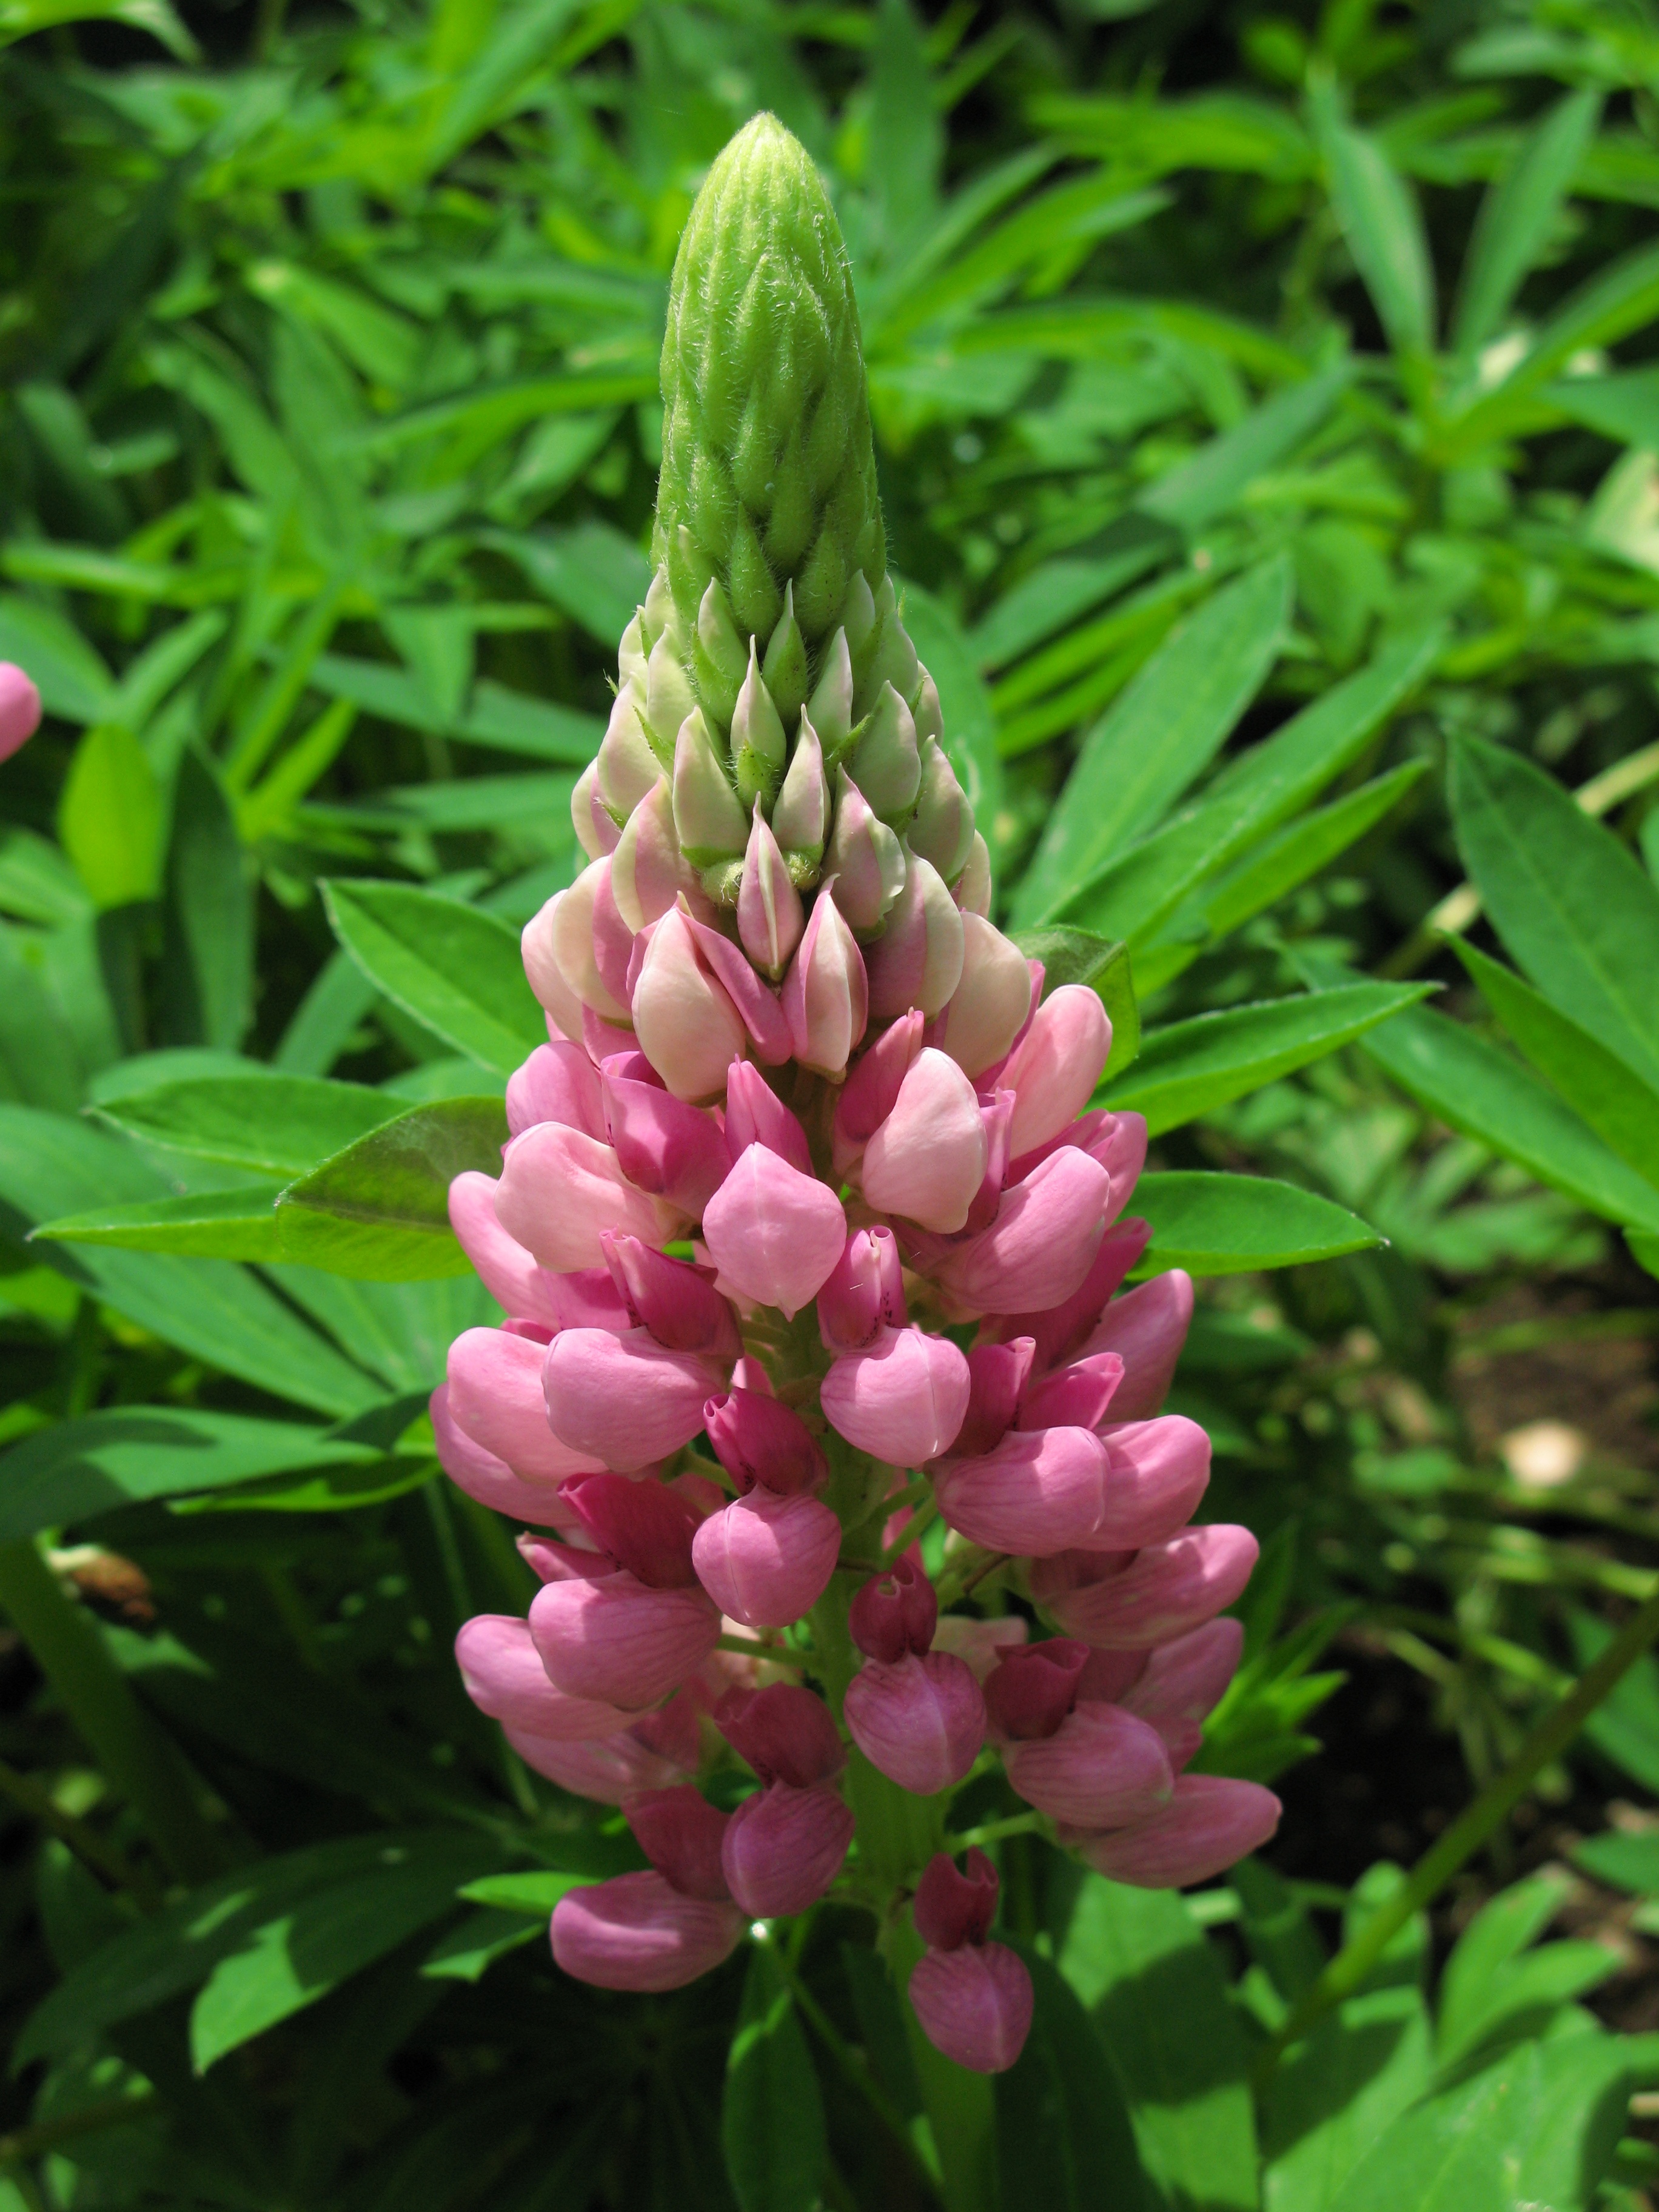
plant, flower, high, botany, pink, flora, wildflower, cool image, hires, flowerpicturesnolimits, hi, res, g7, lupin, flowering plant, land plant